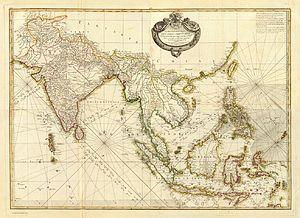
L'histoire de la marine française de 1715 à 1789 confirme que la Marine française est désormais une force permanente après le difficile enracinement du XVIIᵉ siècle. Réduite à peu de chose en 1715, la Marine royale se reconstruit lentement dans les années 1720-1740 et se montre même très innovante pour tenter de compenser la supériorité de la Royal Navy issue des dernières guerres louis-quatorziennes. Louis XV, qui reprend la politique de paix avec l’Angleterre héritée de la période de la Régence, n’accorde pas à sa flotte la totalité des crédits que lui demandent régulièrement ses ministres ce qui fait plafonner le nombre de vaisseaux, maintient un déficit en frégates et limite souvent à peu de chose l’entraînement à la mer.
Anne Antoine, comte d’Aché, seigneur de Marbeuf, où il est né le 23 janvier 1701 et mort à Brest le 11 février 1780, est un officier de marine et gentilhomme français du XVIIIᵉ siècle. Il termine sa carrière avec le grade de vice-amiral de la flotte du Levant.
L'escadre de Suffren dans l'océan Indien a pour mission de porter secours aux Hollandais à la suite de la déclaration de guerre de l'Angleterre aux Provinces-Unies en décembre 1780. En effet, le soutien de l'Espagne à la France n'apporte pas les résultats escomptés mais permet de trouver un nouvel allié. Cependant, si les Provinces-Unies peuvent combattre sur les eaux européennes, face aux vaisseaux anglais sur les océans lointains, ils ne peuvent résister seuls. Suffren à 51 ans prend le commandement de sa première escadre après trois années dans le conflit américain, sa réputation de marin combatif est maintenant établie. Il appareille de Brest pour l'Île-de-France le 22 mars 1781. Il fait escale en juillet 1781 à False Bay près de la ville du Cap après une première confrontation avec la flotte anglaise à Porto Praya en avril 1781.
Le Héros est un vaisseau de ligne de 74 canons de la Marine royale française. C'est un vaisseau de force à deux ponts construit selon les normes définies dans les années 1740 par les constructeurs français pour obtenir un bon rapport coût/manœuvrabilité/armement afin de pouvoir tenir tête à la marine anglaise qui dispose de beaucoup plus de navires depuis la fin des guerres de Louis XIV. Il est célèbre pour avoir été le vaisseau amiral du bailli de Suffren pendant la guerre d'indépendance des États-Unis. Il participe à six batailles navales depuis l'Atlantique jusqu'aux côtes indiennes en 1781-1783. Il est détruit lors du siège de Toulon, en 1793.
Rigobert Bonne est un géographe, ingénieur hydrographe et cartographe français maitre de mathématique du XVIIIᵉ siècle.